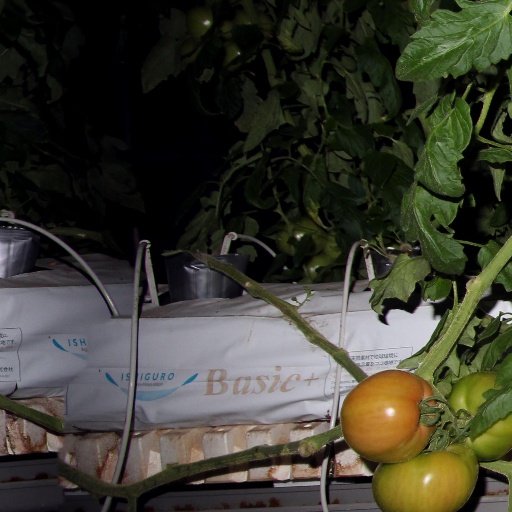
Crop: tomato